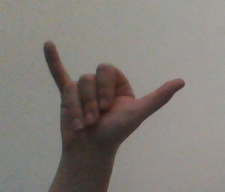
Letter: ya